Book of Common Prayer (1979)

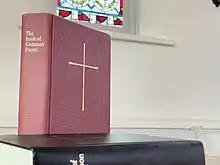
Copies of the 1977 proposed prayer book (black) and 1979 approved edition (red).

The 1976 General Convention approved the usage of a proposed new revision of the "Book of Common Prayer" by a wide margin. It was also at this General Convention that the ordination of women was approved within the Episcopal Church. This new prayer book, "The Proposed Book of Common Prayer", included a preceding "certificate" from Custodian of the Standard Book of Common Prayer Charles Mortimer Guillbert dated to January 1977 that described the text as "a revision of The Book of Common Prayer (1928)" and approved its usage backdated to the First Sunday of Advent, 1976, through a period of three years. "The Proposed Book of Common Prayer" was adopted by the 1979 General Convention in Denver as the official liturgy of the Episcopal Church.